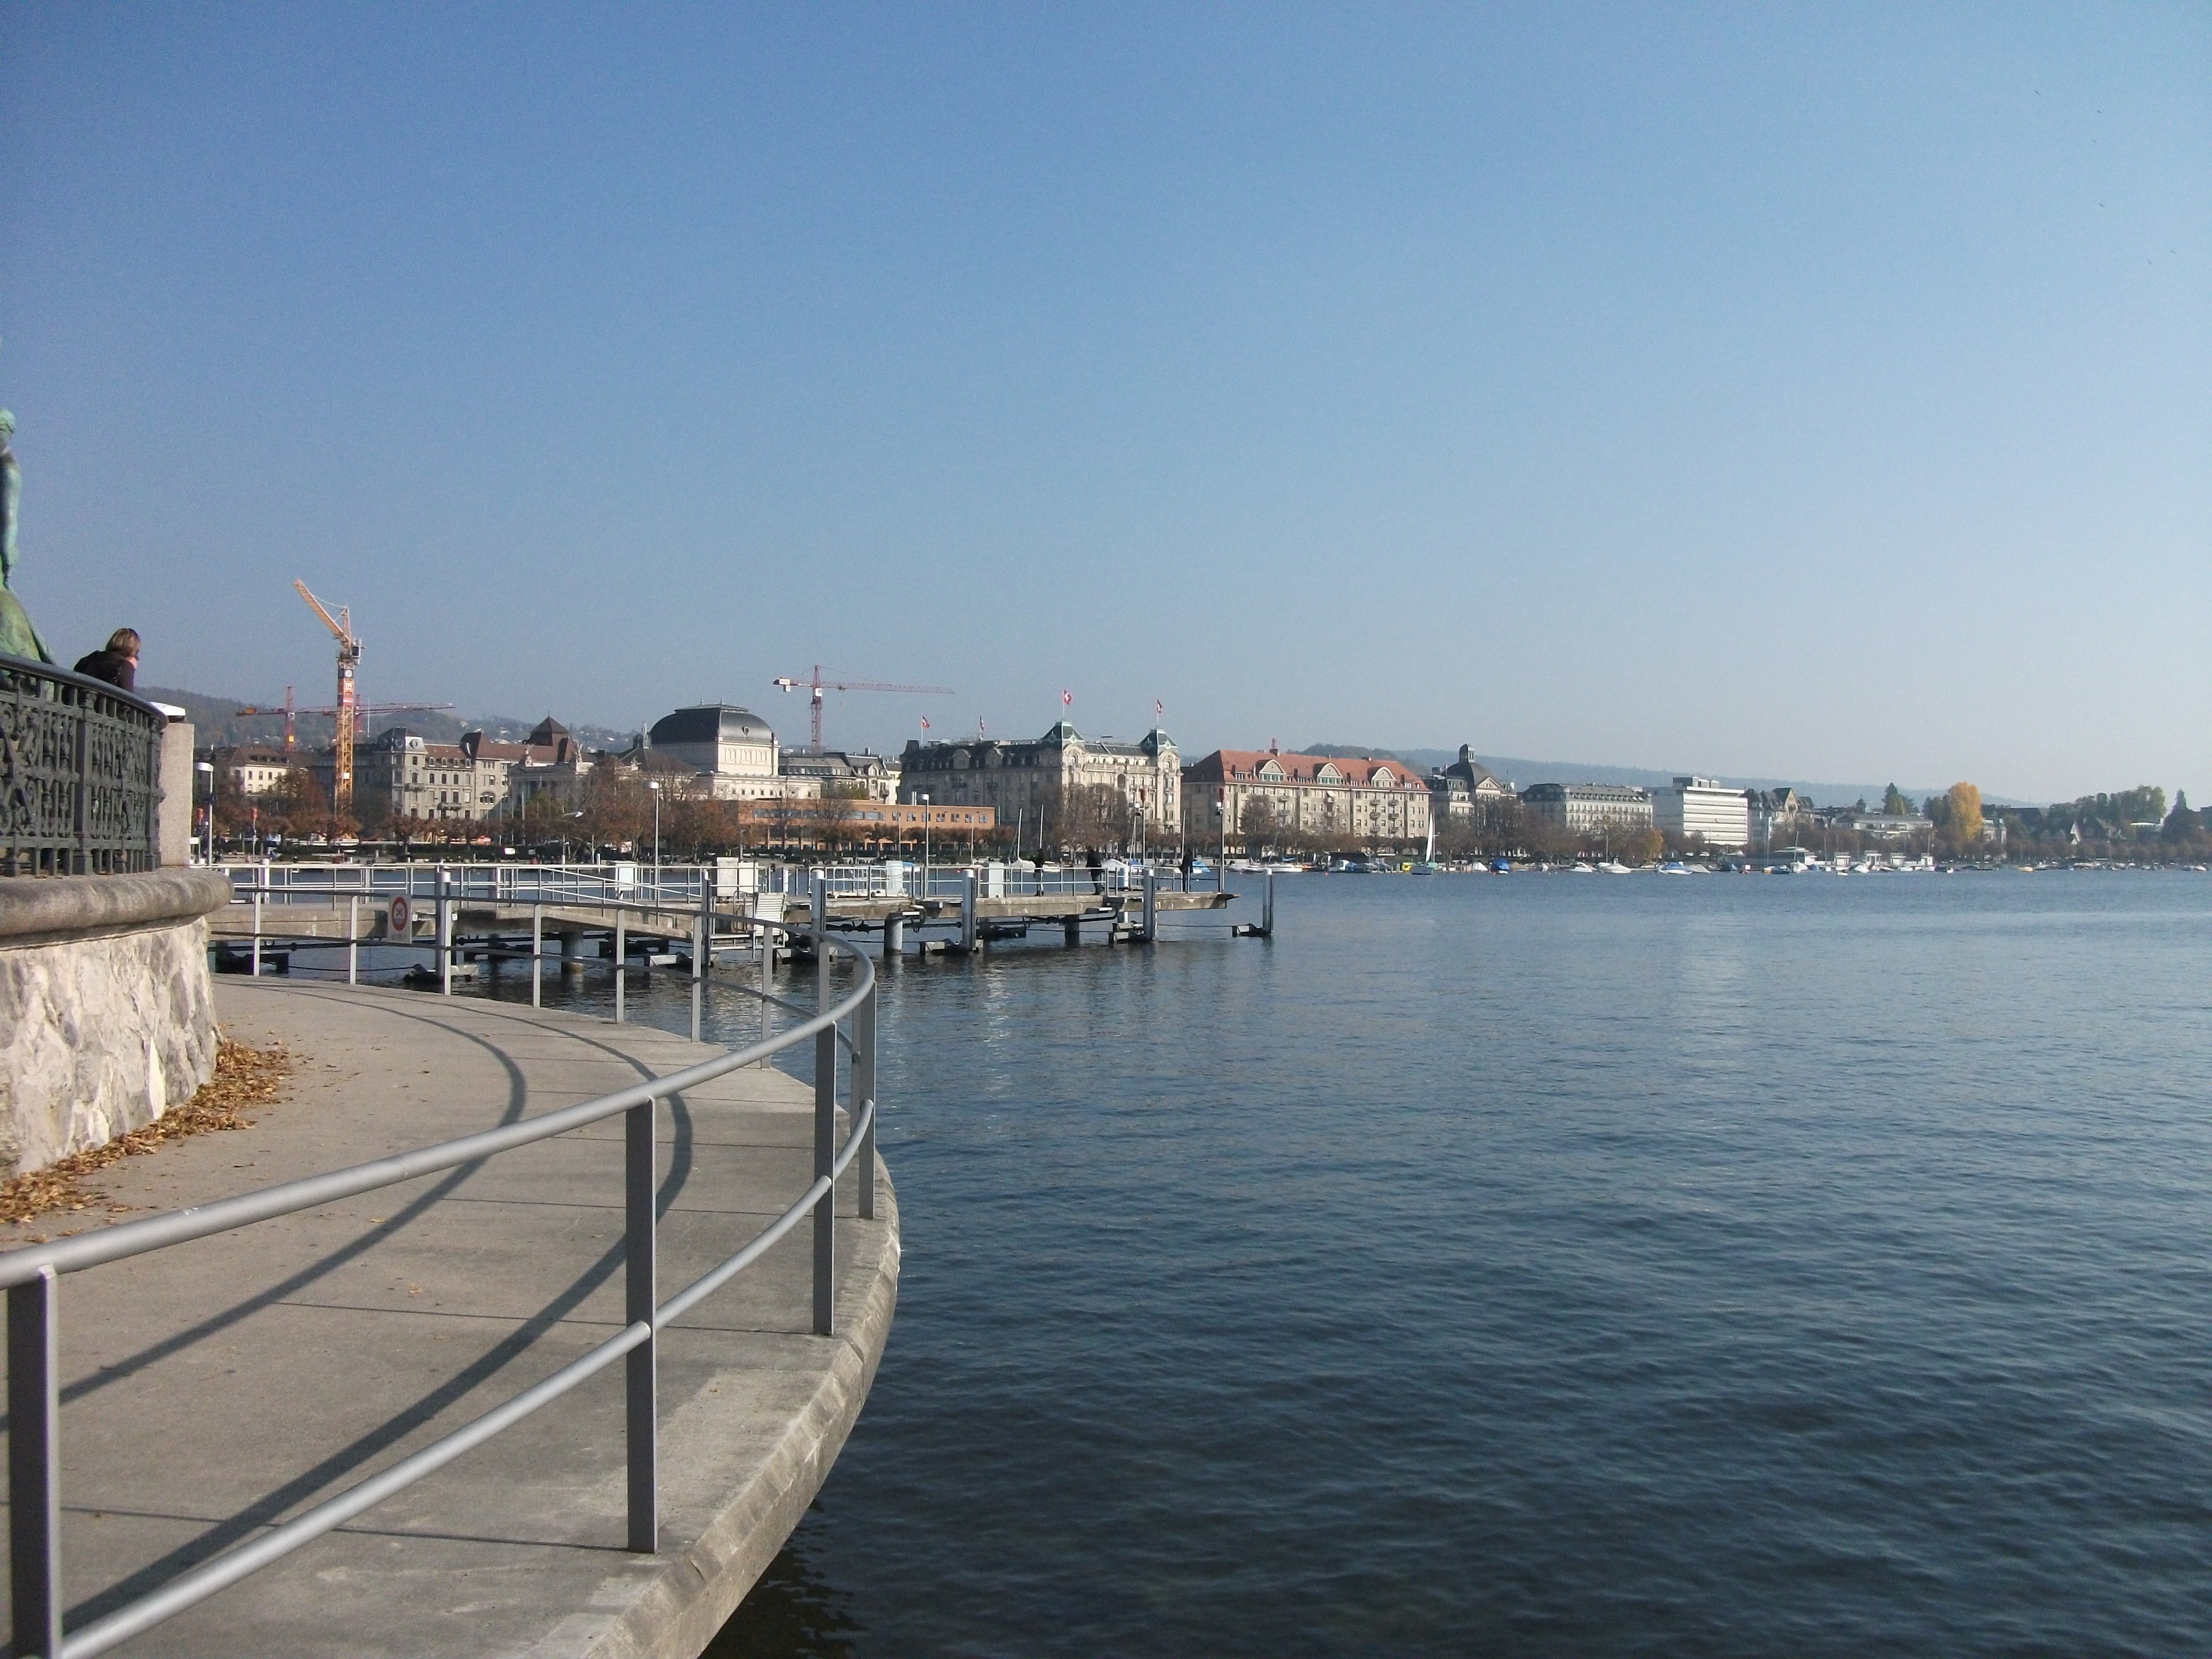
sea, coast, dock, boardwalk, lake, pier, river, walkway, vacation, vehicle, bay, harbor, marina, port, waterway, body of water, ferry, zurich, channel, promenade